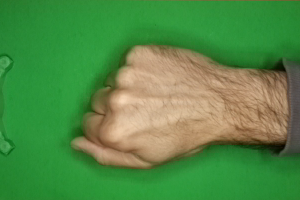
Label: rock